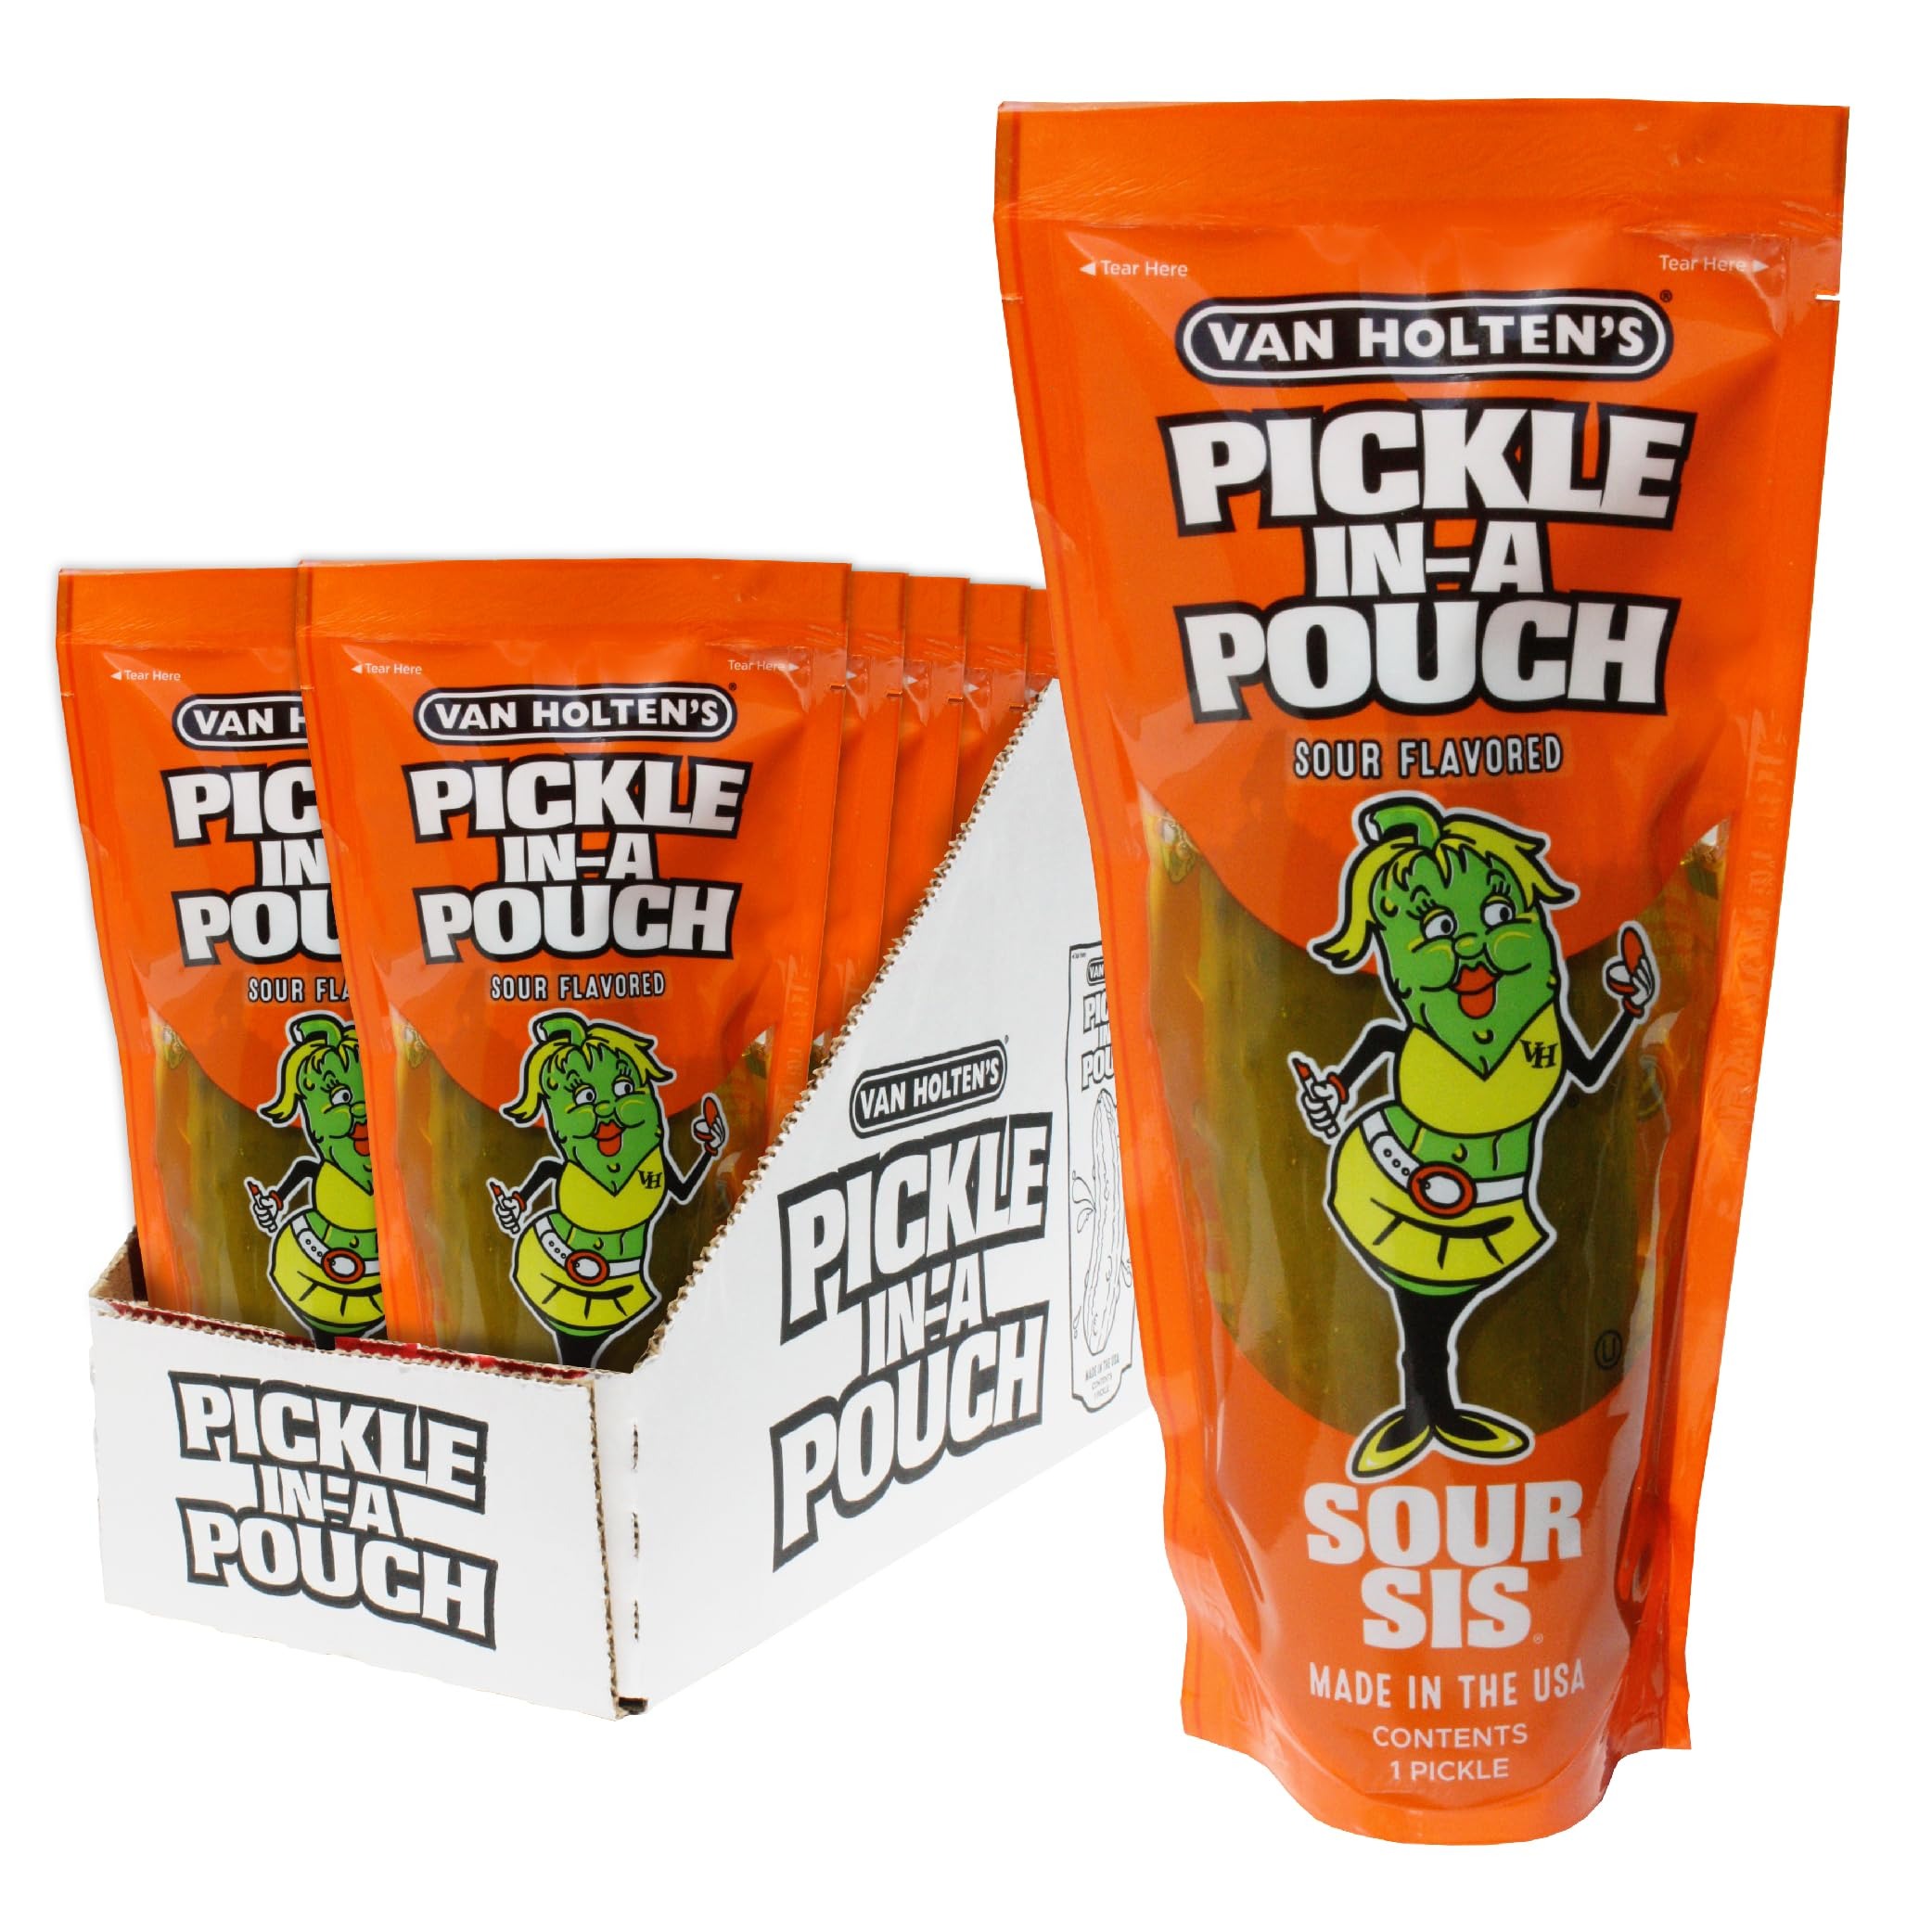
Item Name: Van Holten's Pickles - Sour Sis Pickle-In-A-Pouch - 12 Pack
Bullet Point 1: ONE PUCKERED PICKLE. This pickle is the life of the party and it's tart and tangy flavor is tantalizing to the tongue.
Bullet Point 2: MADE BY PICKLE-LOVERS. When it comes to pouched pickles, we did it first, perfecting it since 1939.
Bullet Point 3: BOLD ON-THE-GO. Our Pickle-In-A-Pouch is the best on-the-go snack with a bold flavor to quench any salty craving.
Bullet Point 4: BETTER FOR YOU. Van Holten's Pickles are gluten-free, certified kosher, fat-free, low calorie, and low carb.
Bullet Point 5: HOMEGROWN IN WISCONSIN. Every cucumber that goes through our factory is grown, pickled, and packaged in the USA.
Product Description: Our “Puckered” pickle is the life of the party. Despite her name, she brings smiles to the faces of everyone she meets. This free spirit lives to hit the open road and loves life on the go.
Value: 12.0
Unit: Count

Price: 27.99